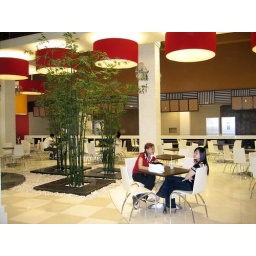
Beautiful chair and girls in UPH campus